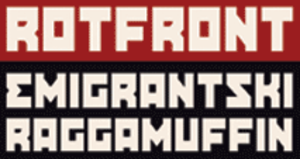
RotFront est un groupe de musique berlinois.